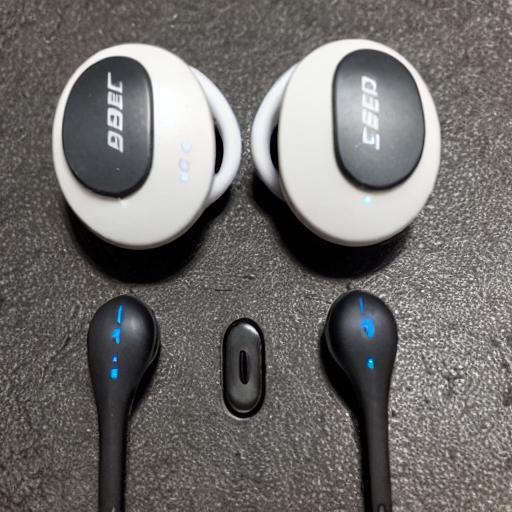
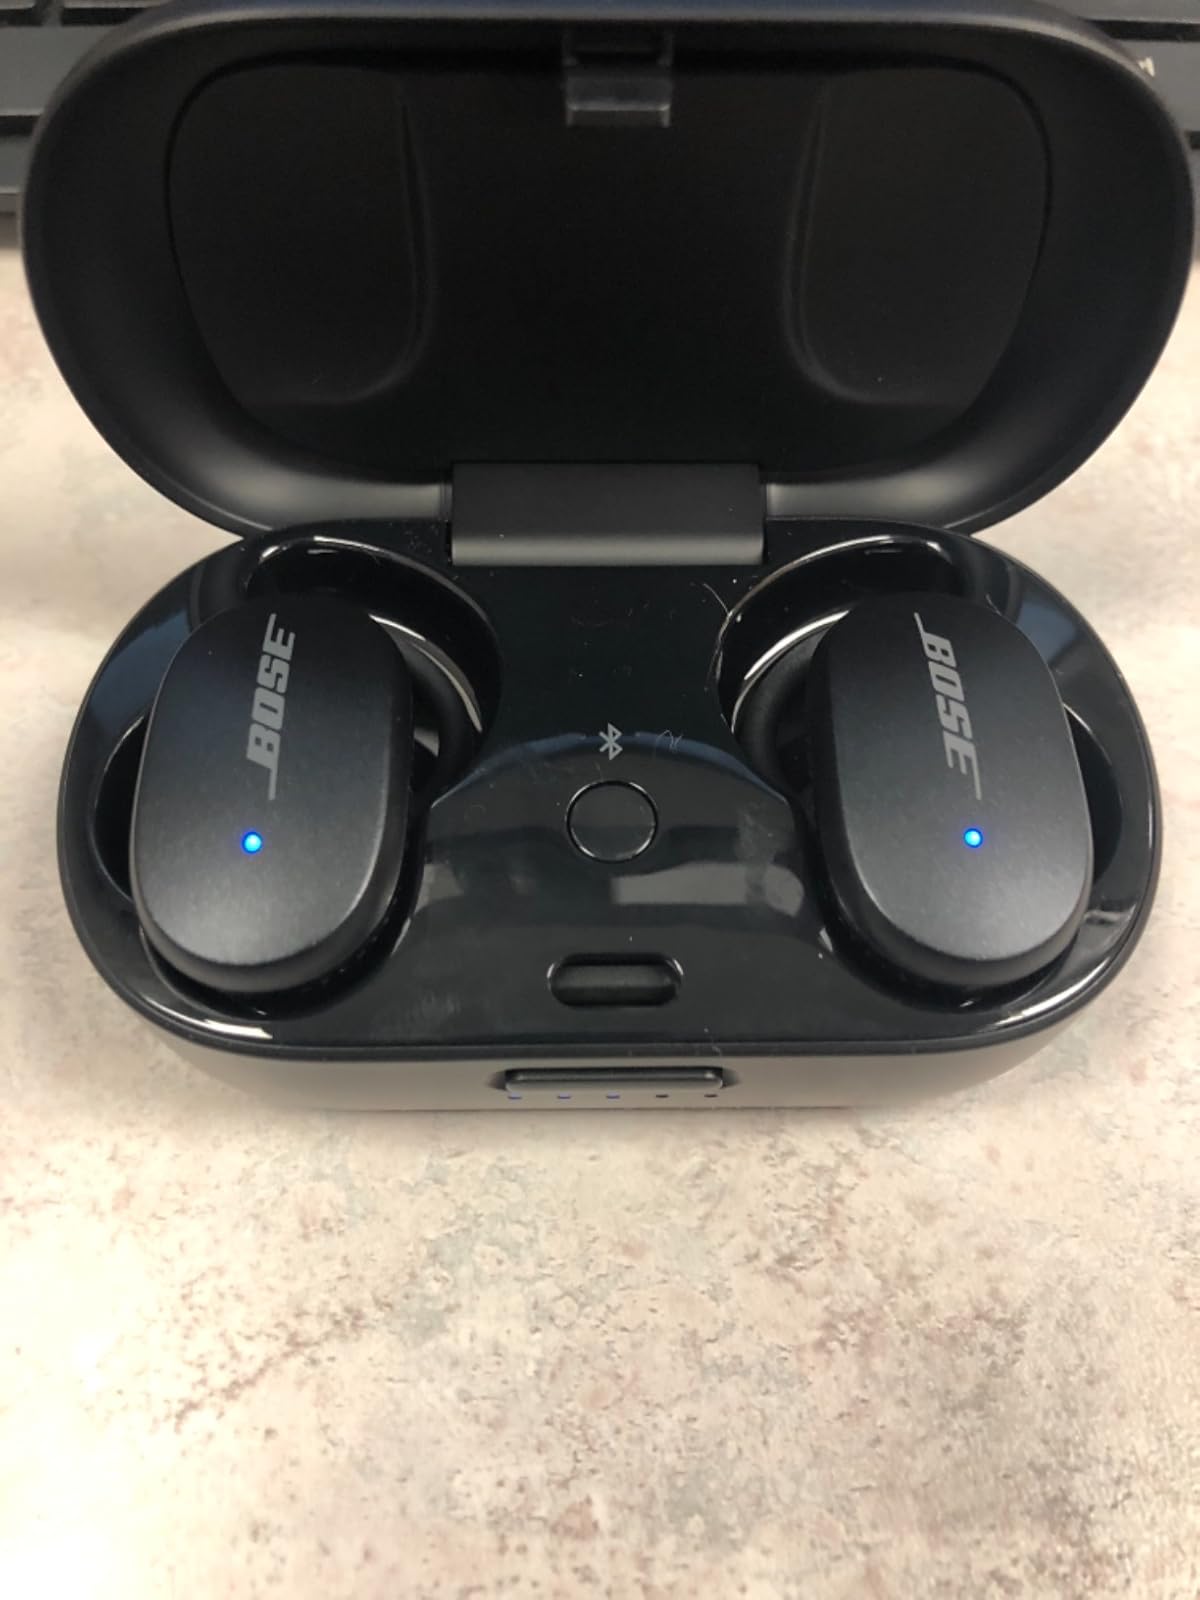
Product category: earbuds
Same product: no